John H. Sammis

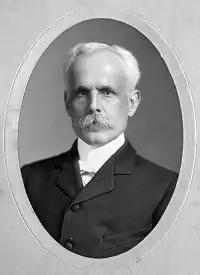
John H. Sammis

John H. Sammis (1846–1919) was the writer of the Christian hymn "Trust and Obey" with Daniel B. Towner in 1887.